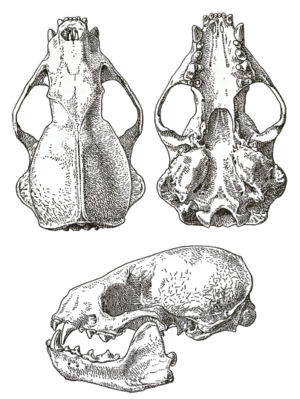
Le ratel, aussi appelé zorille du Cap, est un mustélidé répandu dans la région allant du Nord de l’Inde à la Péninsule arabique, et dans toute l’Afrique subsaharienne à l'exception de Madagascar. Il est réputé pour son comportement féroce et particulièrement tenace et pour son endurance. C'est la seule espèce actuelle du genre Mellivora.